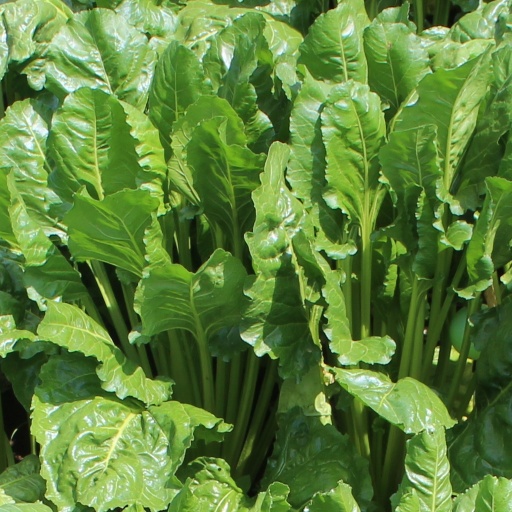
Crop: sugar beet